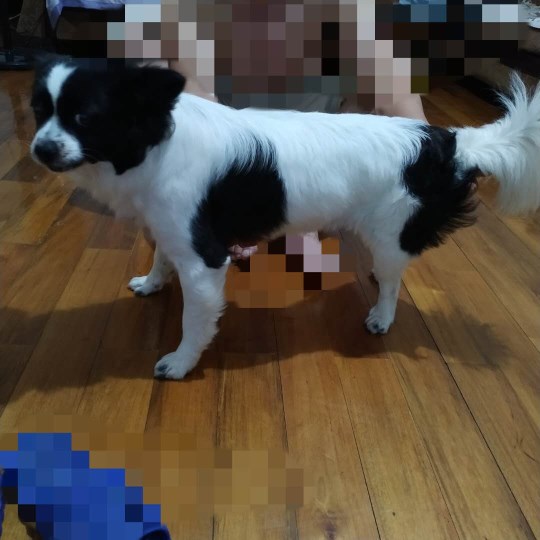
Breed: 2594-n000109-Border_collie